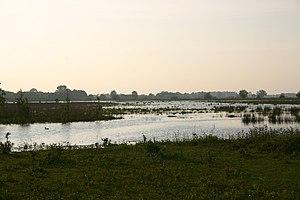
Un uiterwaard est un terme néerlandais utilisé en géomorphologie pour indiquer la zone inondable entre le lit d'été d'un fleuve ou d'une rivière et ses digues extérieures. Entre le lit d'été et ces uiterwaarden se trouve souvent une digue dite d'été. Pendant les saisons humides, les uiterwaarden peuvent s'inonder, de manière à agrandir le lit de la rivière et de diminuer le risque d'inondation des terres habitées.